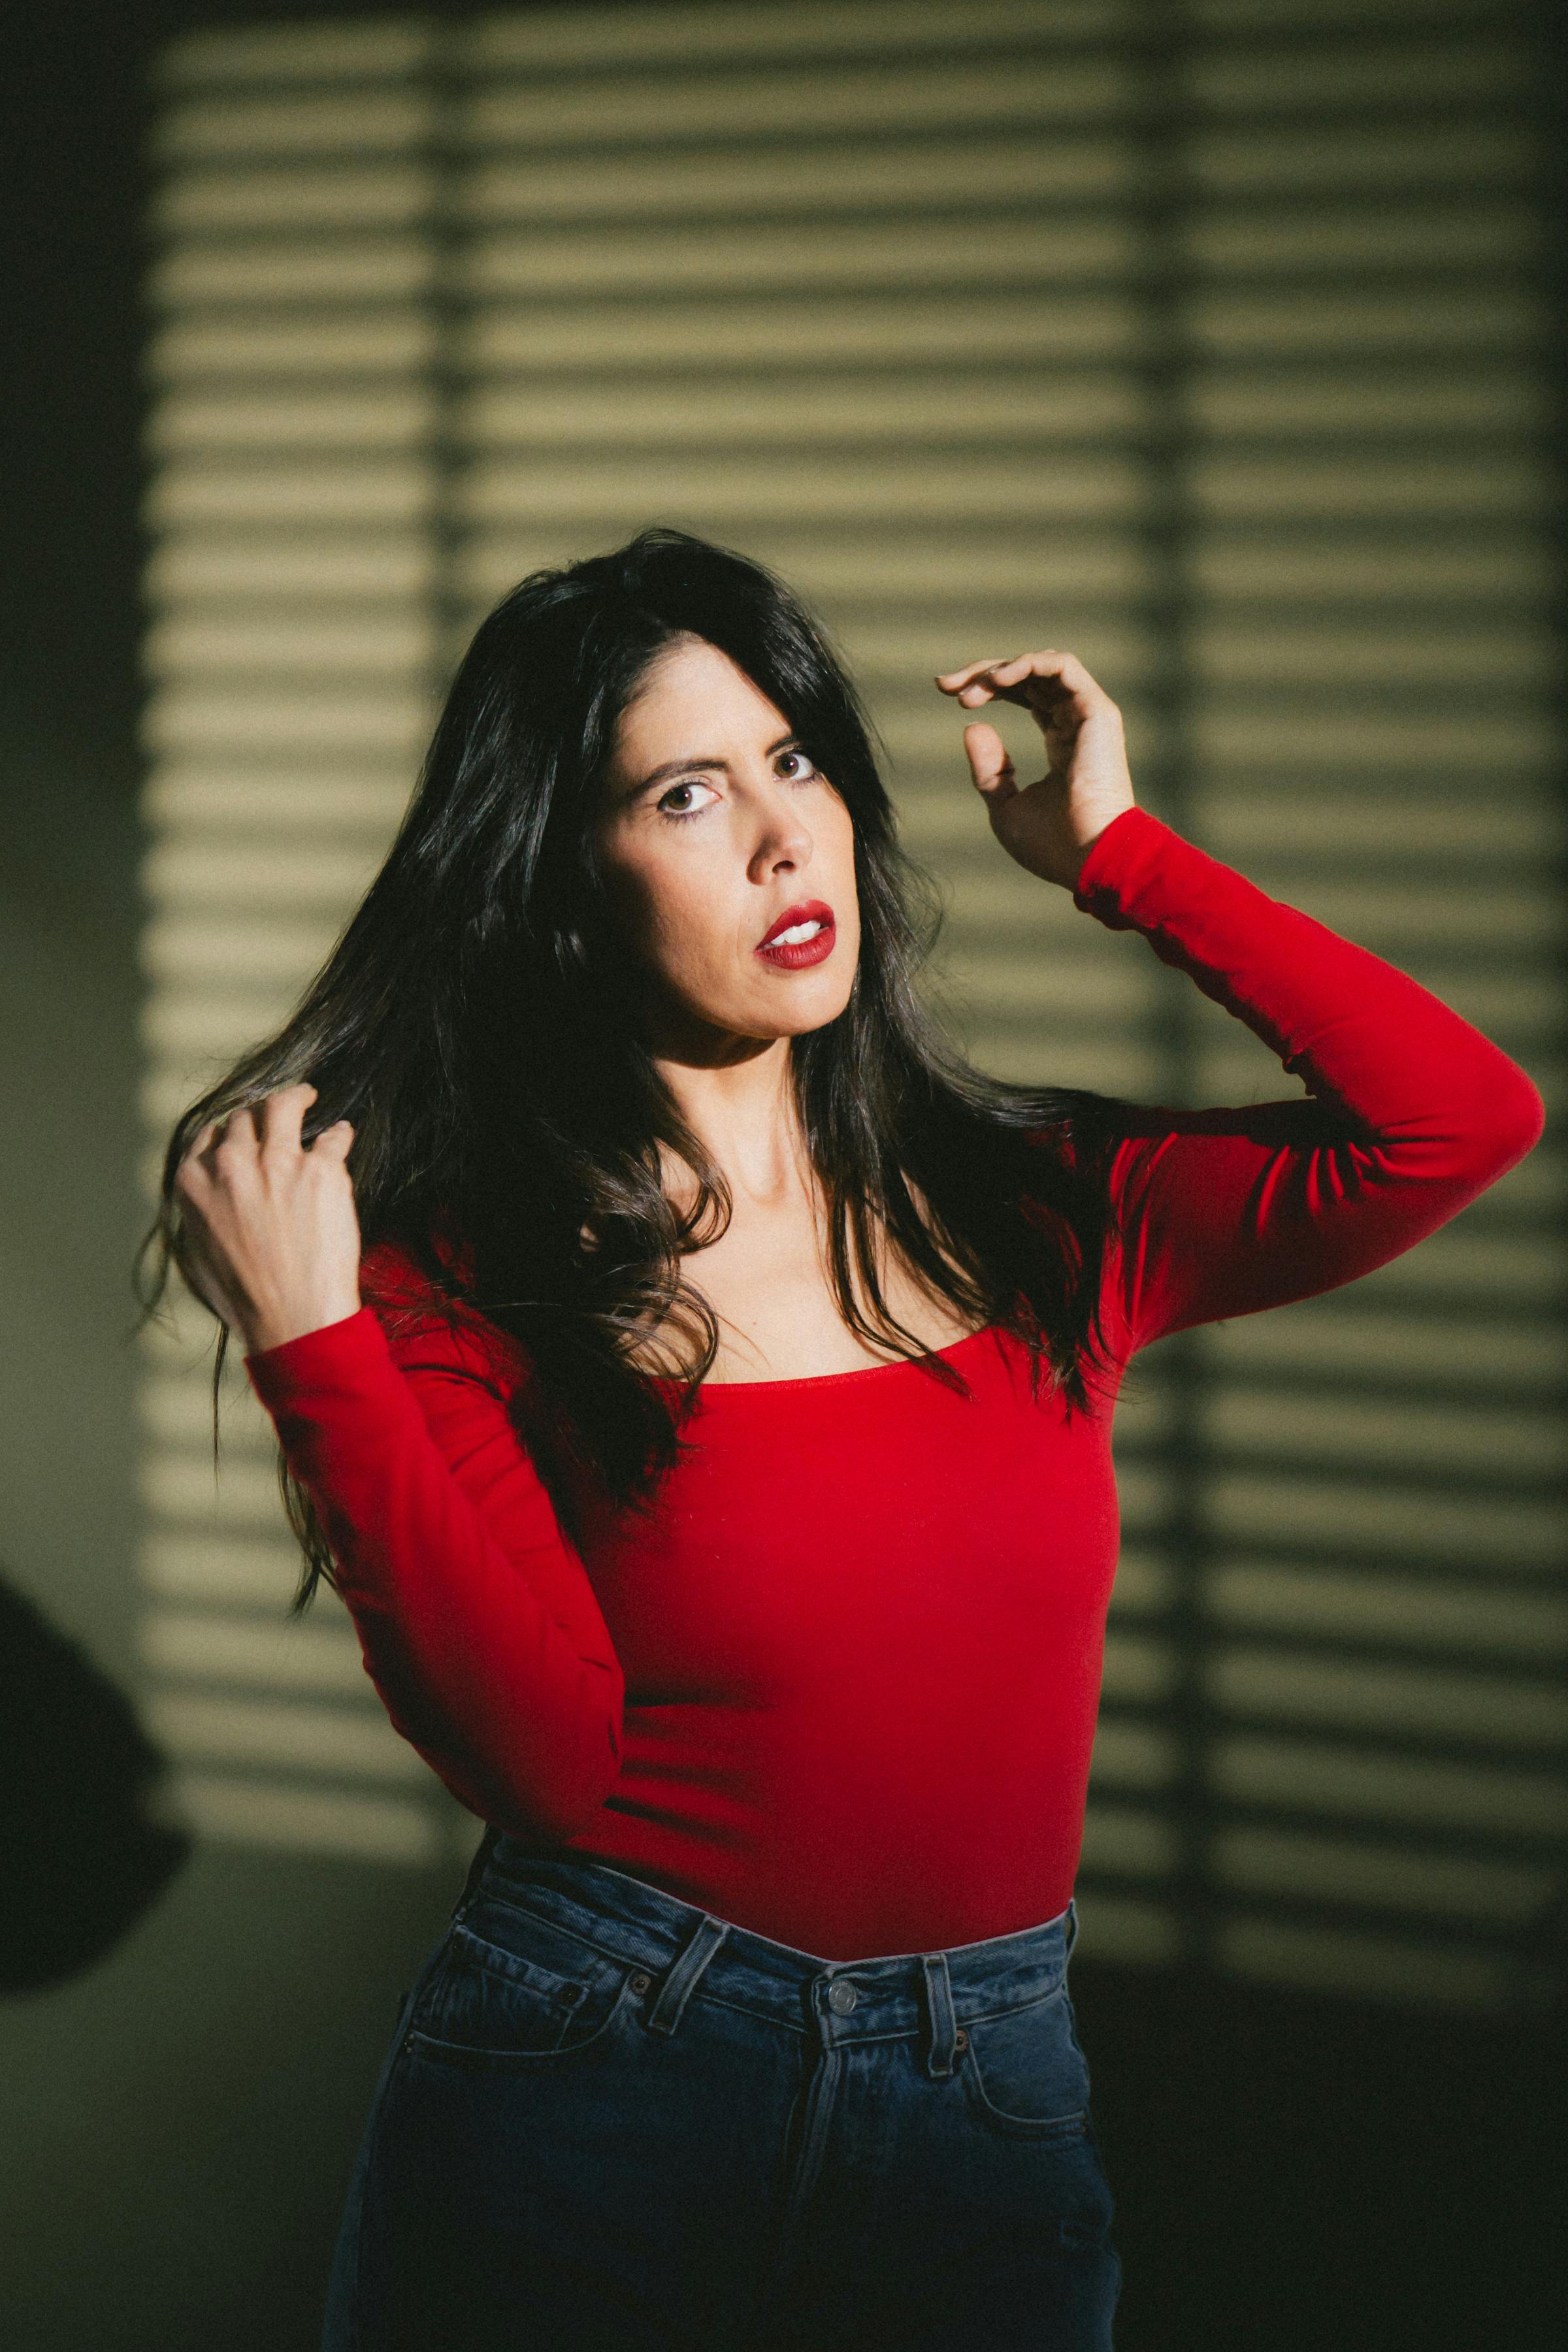
woman, joint, lip, shoulder, lipstick, flash photography, sleeve, waist, gesture, thigh, elbow, black hair, trunk, long hair, human leg, abdomen, knee, brown hair, belt, event, denim, electric blue, sitting, jewellery, fashion design, magenta, fashion model, happy, portrait photography, chest, t shirt, photo shoot, top, art model, formal wear, flesh, portrait